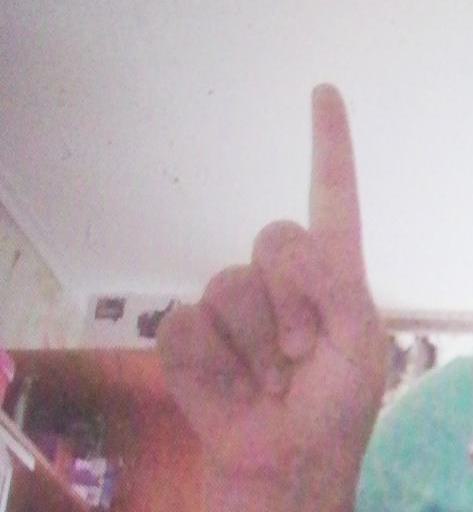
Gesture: one